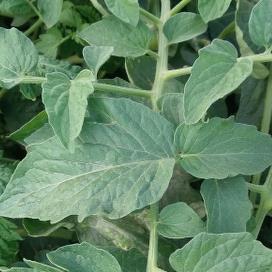
Crop: Tomato
Condition: healthy-leaf